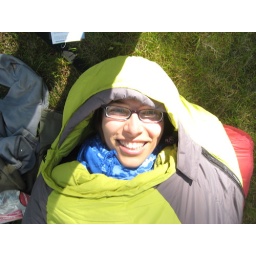
Me in my new sleeping bag